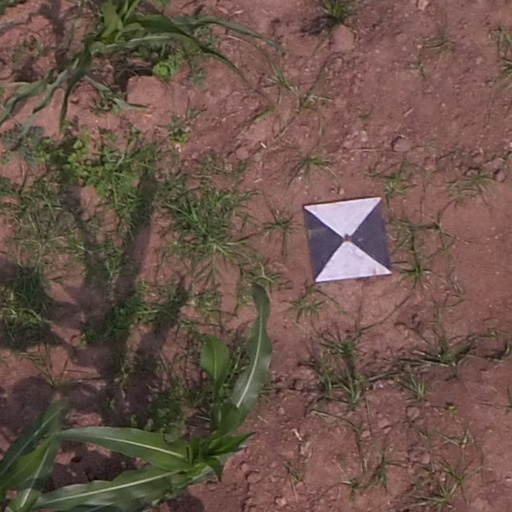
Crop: maize; corn